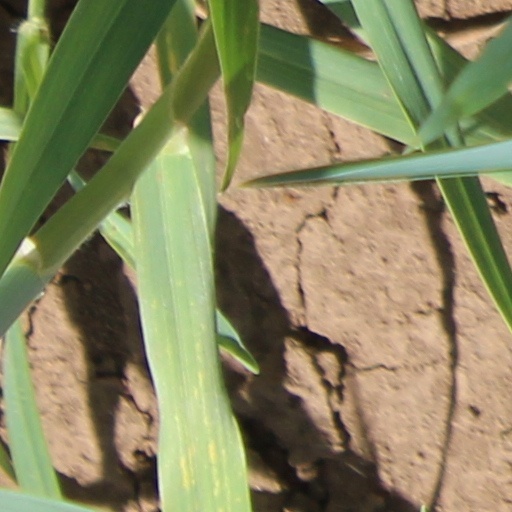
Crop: wheat